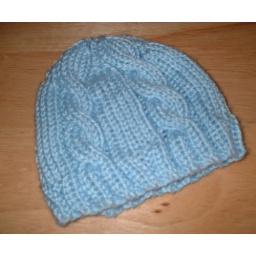
Super soft hat made for a new boy due in April 2008.